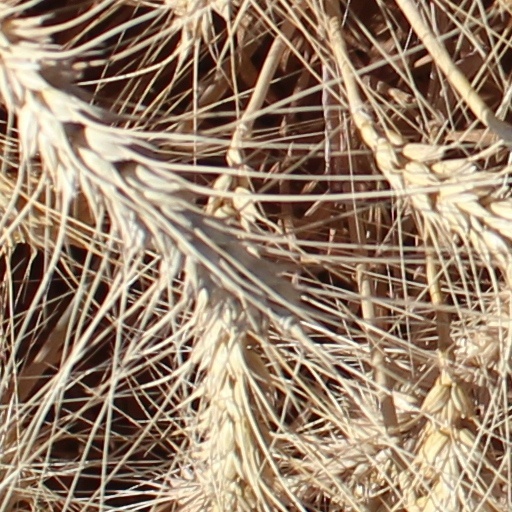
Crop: wheat